University of Coimbra

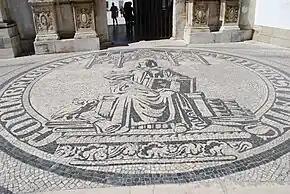
A mosaic of the university's seal in front of the main gate

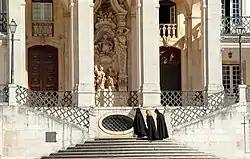
Coimbra University, students in robes, for the first week of classes (2019)

Students are represented by the students' union Associação Académica de Coimbra (AAC). Formed on 3 November 1887, it is the oldest university students' union in Portugal, with a long history of struggle against unpopular state policies, forming notable politicians and intellectuals along the way. It also harbours a very dynamic associative life, with its numerous sports and cultural sections, as well as a number of other autonomous organizations. It is an important structure of extracurricular formation of the University of Coimbra's students and a major institution of the city itself. The AAC develops activities such as theatre, cinema, radio and television broadcast, music, choral singing, journalism or philately, as well as rowing, athletics and many other sports. Every student, and occasionally some non-students, are entitled to belong to these sections.